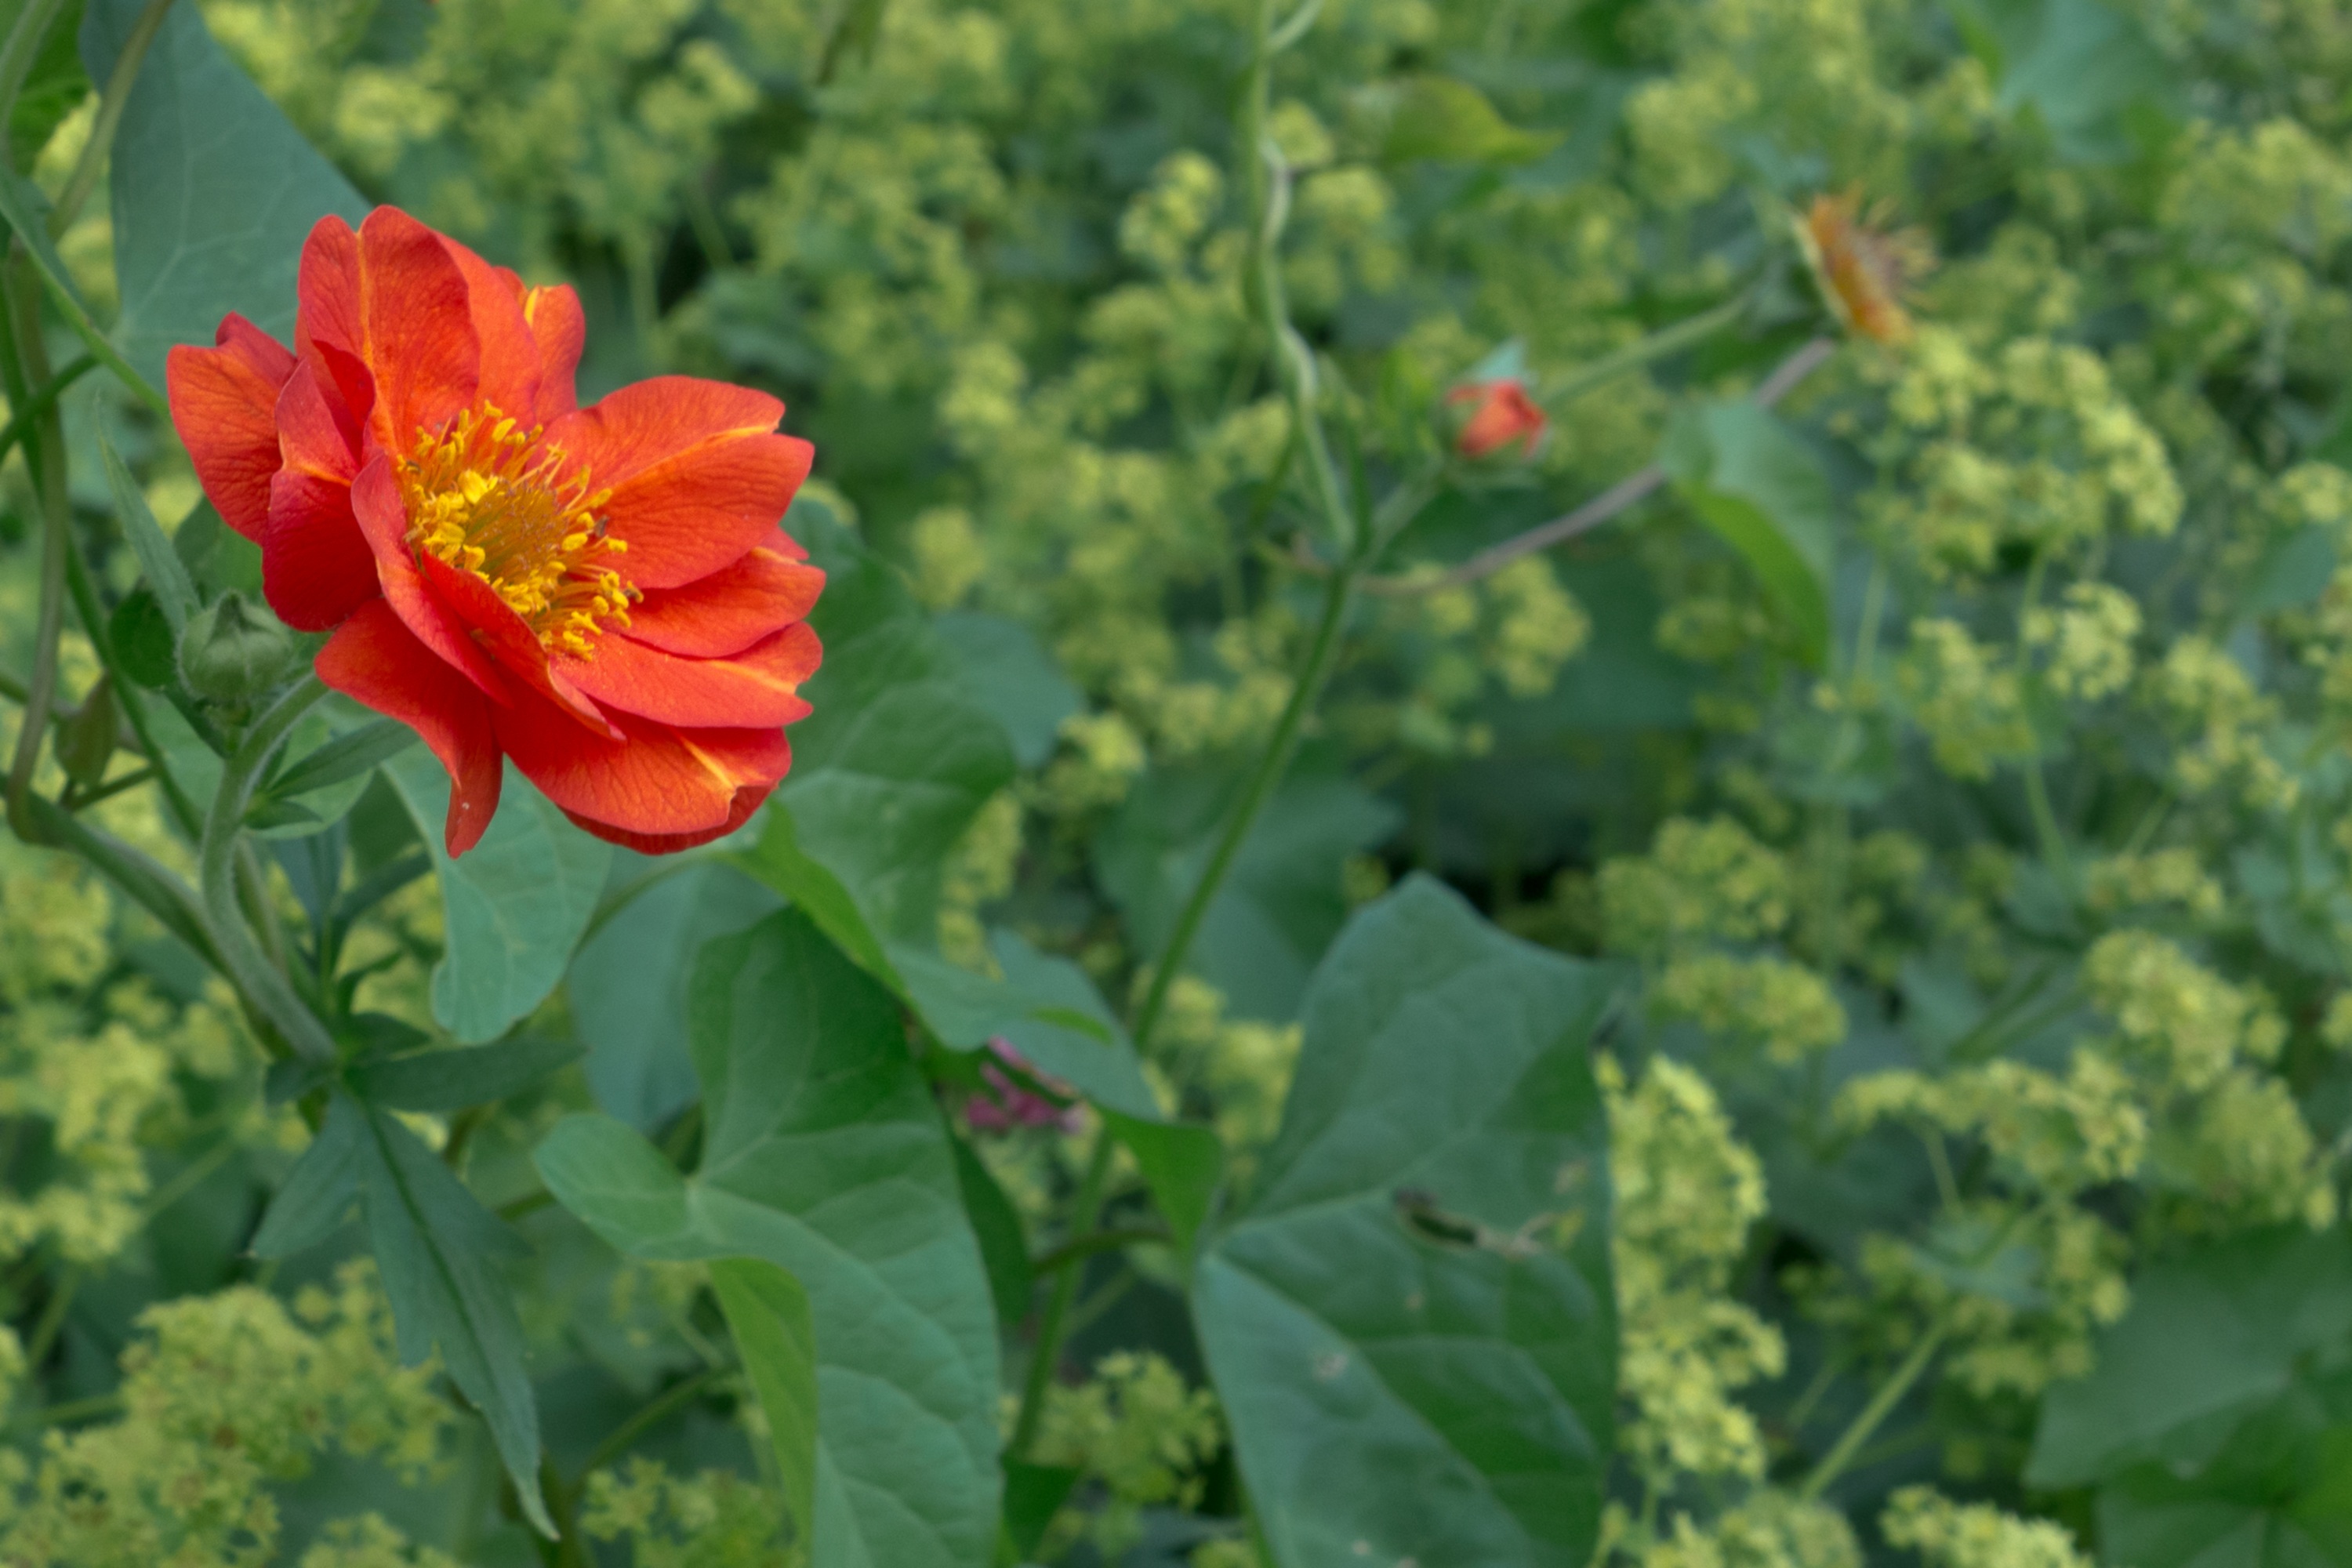
plant, field, flower, bush, red, produce, vegetable, flowering plant, annual plant, land plant